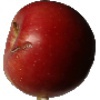
Label: braeburn_apple